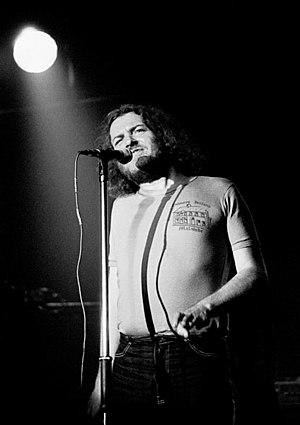
John Robert Cocker, dit Joe Cocker, né le 20 mai 1944 à Sheffield et mort le 22 décembre 2014 à Crawford, est un chanteur de blues-rock britannique, également, dans une moindre mesure, acteur et compositeur. Sa voix rauque et ses gestes spasmodiques sur scène, qui resteront sa marque durant toute sa carrière, le rendent célèbre dans le monde entier.